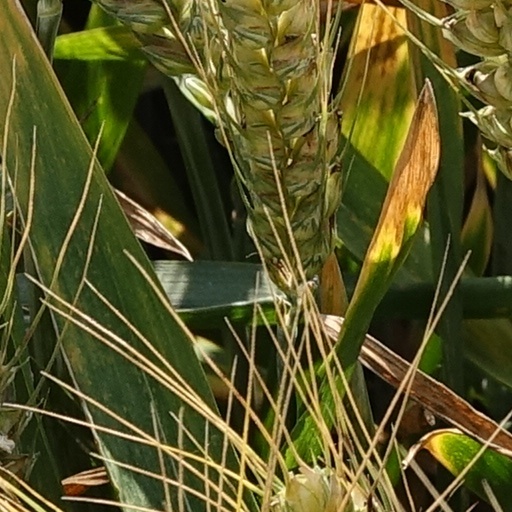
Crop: wheat